No Direction Home

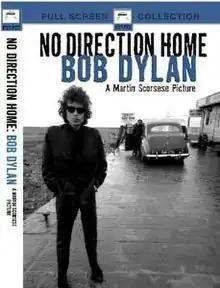
DVD cover

No Direction Home: Bob Dylan is a 2005 documentary film directed by Martin Scorsese that traces the life of Bob Dylan, and his impact on 20th-century American popular music and culture. The film focuses on the period between Dylan's arrival in New York in January 1961 and his "retirement" from touring following his motorcycle accident in July 1966. This period encapsulates Dylan's rise to fame as a folk singer and songwriter where he became the center of a cultural and musical upheaval, and continues through the electric controversy surrounding his move to a rock style of music.